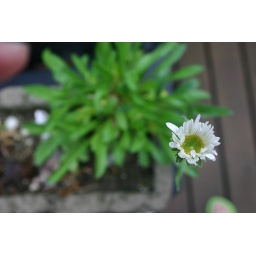
alpine flower in hypertufa pot